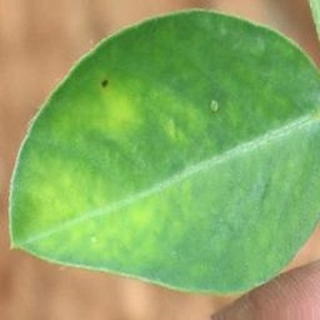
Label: groundnut_nutrition_deficiency